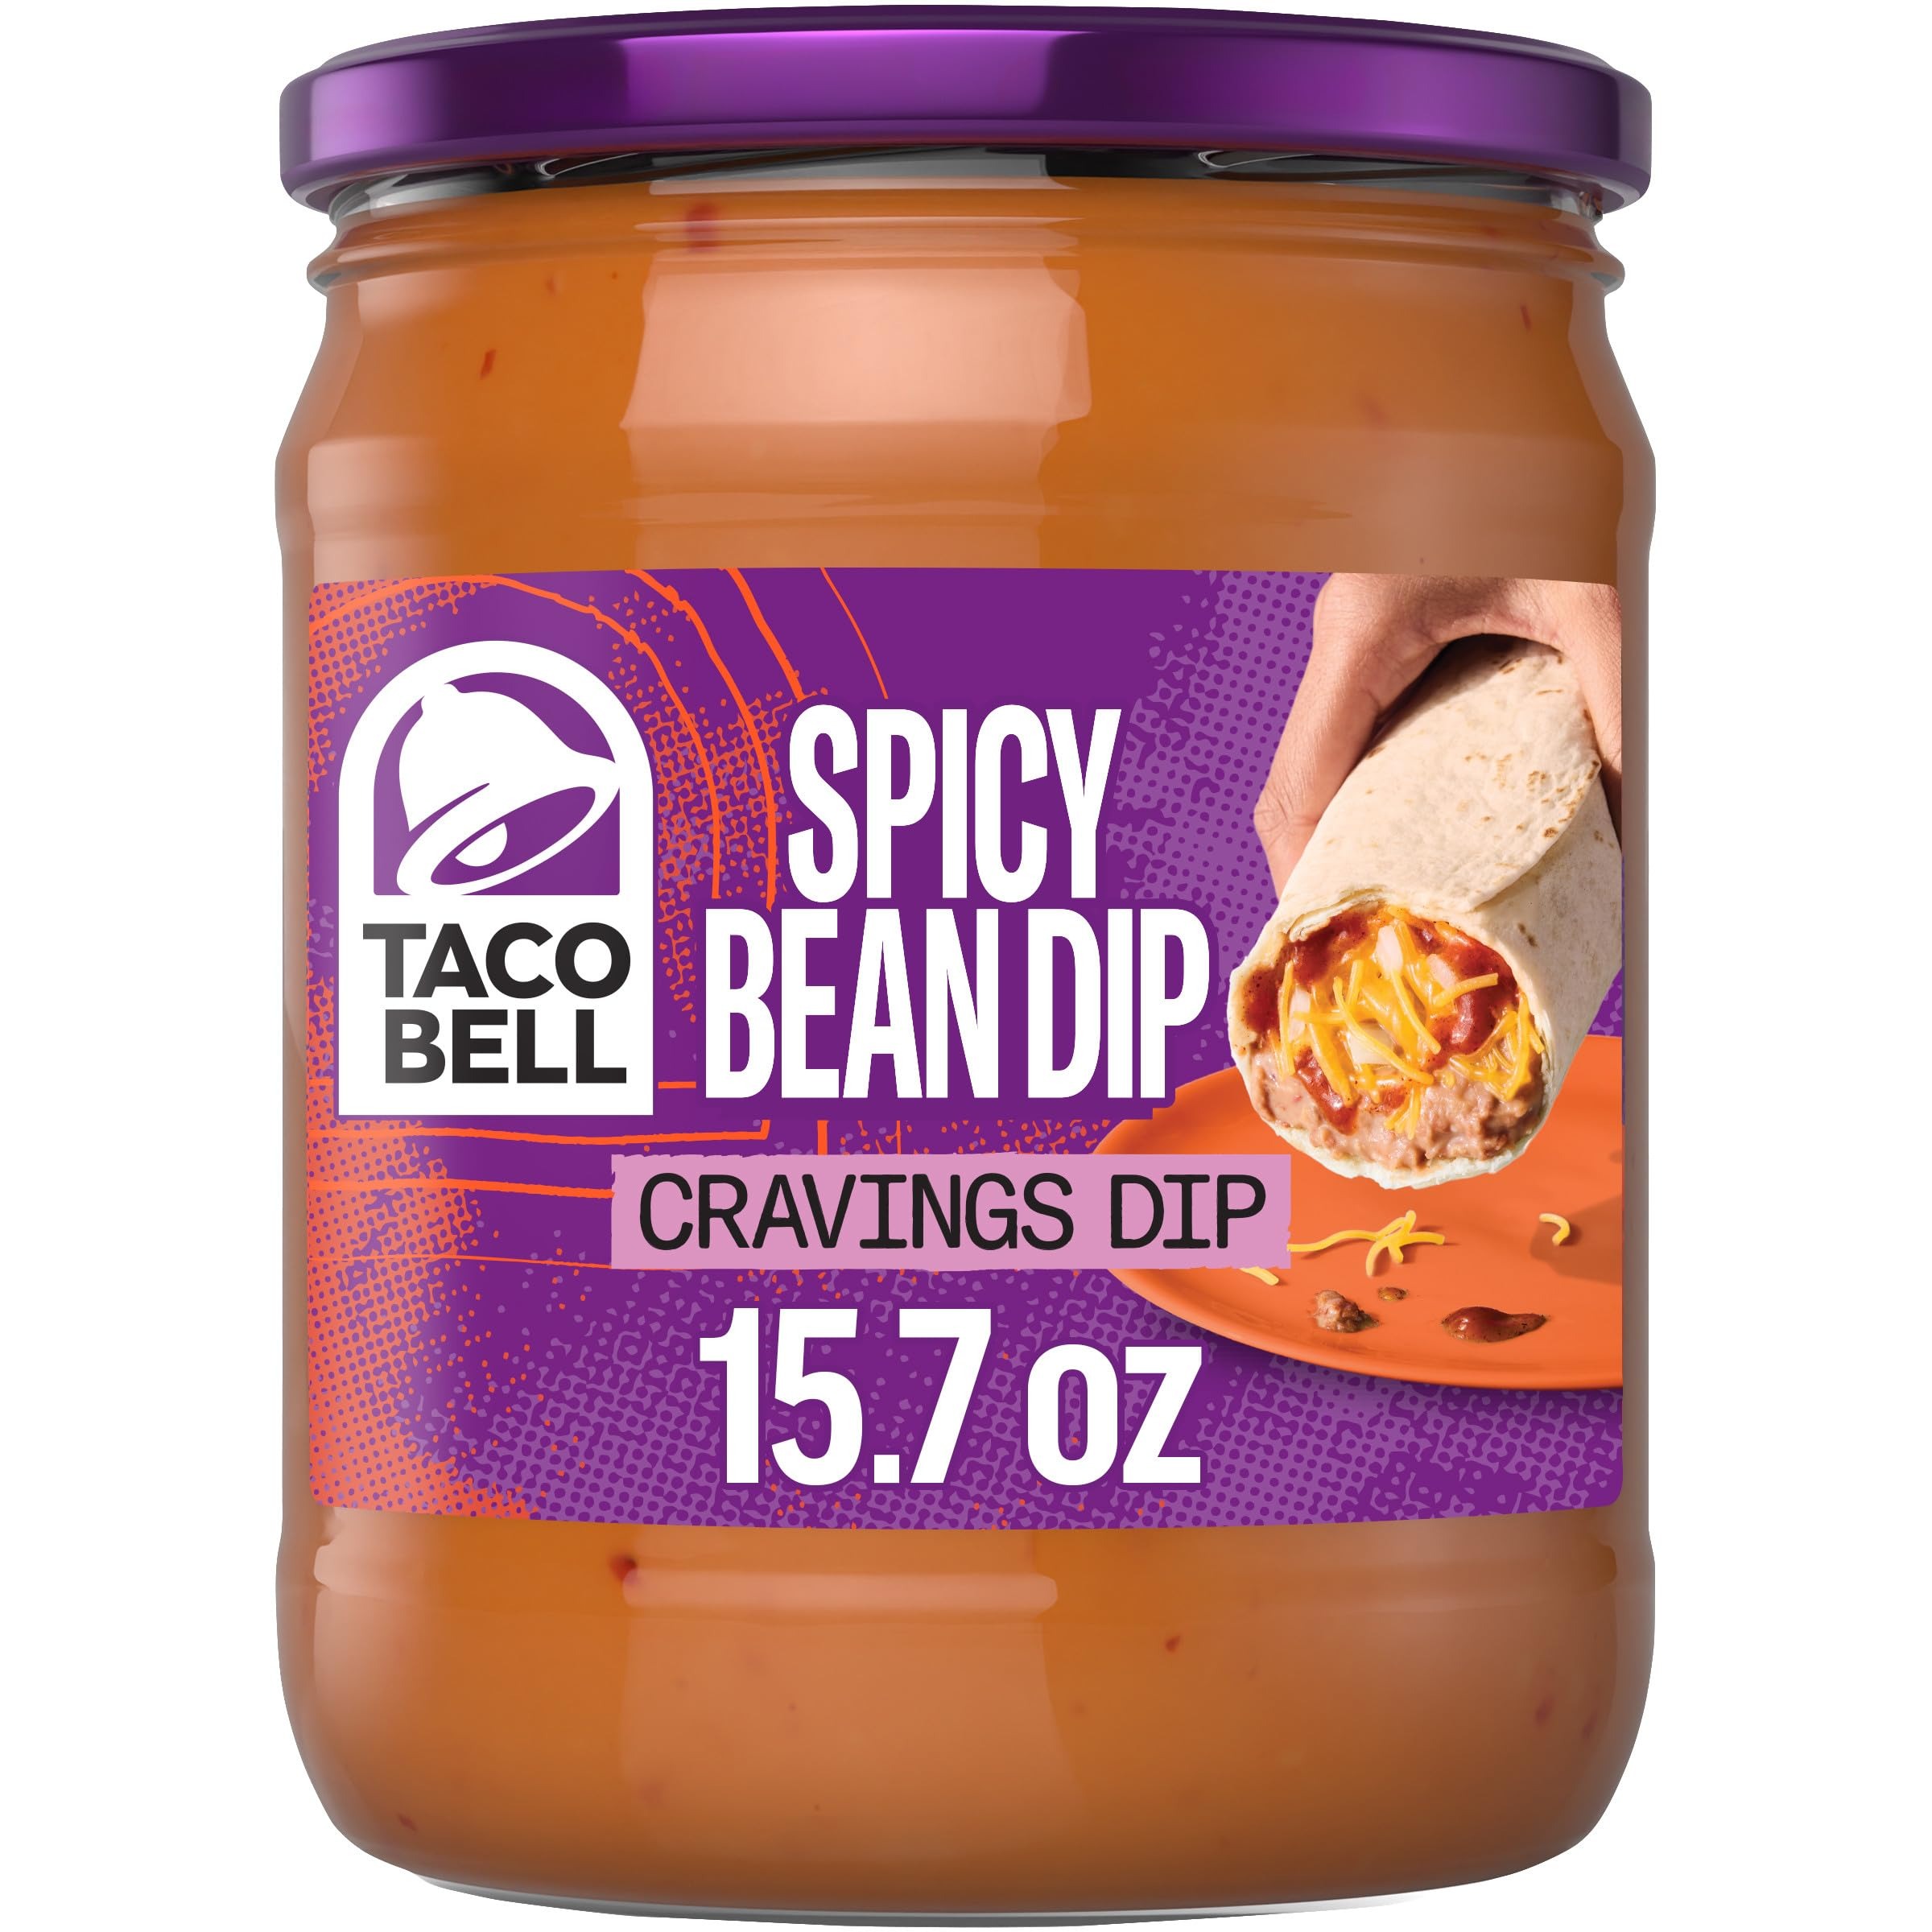
Item Name: Taco Bell Spicy Bean Dip Cravings Dip, 15.7 oz Jar
Bullet Point 1: One 15.7 oz jar of Taco Bell Spicy Bean Dip Cravings Dip
Bullet Point 2: With our Taco Bell Cravings Dips, your favorite flavors are brought to life in a dip inspired by our iconic menu items
Bullet Point 3: Taco Bell makes snacktime more craveable
Bullet Point 4: Enjoy our dip with tortilla chips or try it as a spread
Bullet Point 5: Refrigerate after opening
Bullet Point 6: Each 15.7-ounce jar contains about 14 servings
Bullet Point 7: From dips to taco shells to seasonings, there’s something for everyone to bring the Taco Bell flavors home
Value: 15.7
Unit: Ounce

Price: 4.85